Alex McLeod (politician)

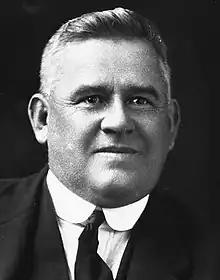
McLeod in 1922

Alexander Donald McLeod (13 July 1872 – 20 October 1938) was a Reform Party Member of Parliament in the Wairarapa region of New Zealand. He was Minister of Lands (1924–1928) and Industries and Commerce (1926–1928) in the Reform Government.